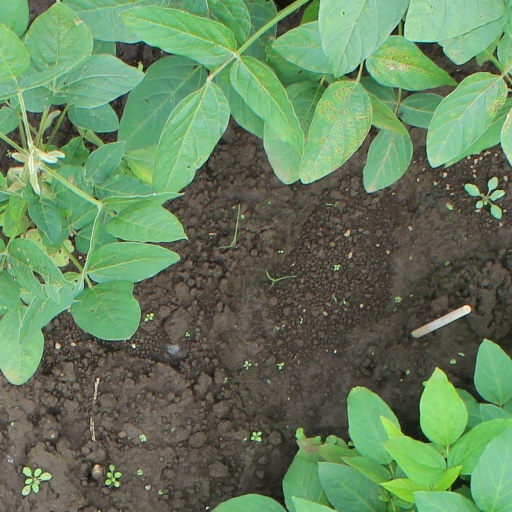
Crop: soybean